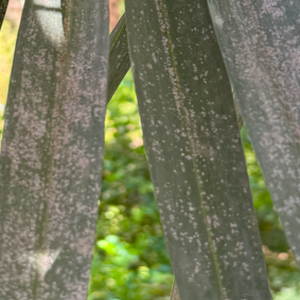
Label: Leaf Spots